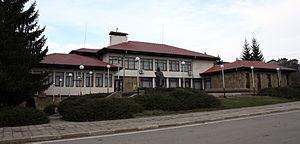
Bailovo est un village de l'ouest de la Bulgarie, à 43 km à l'est de Sofia. C'est le village natal de l'écrivain bulgare Elin Pelin et du mendiant et philanthrope Dobri Dobrev.